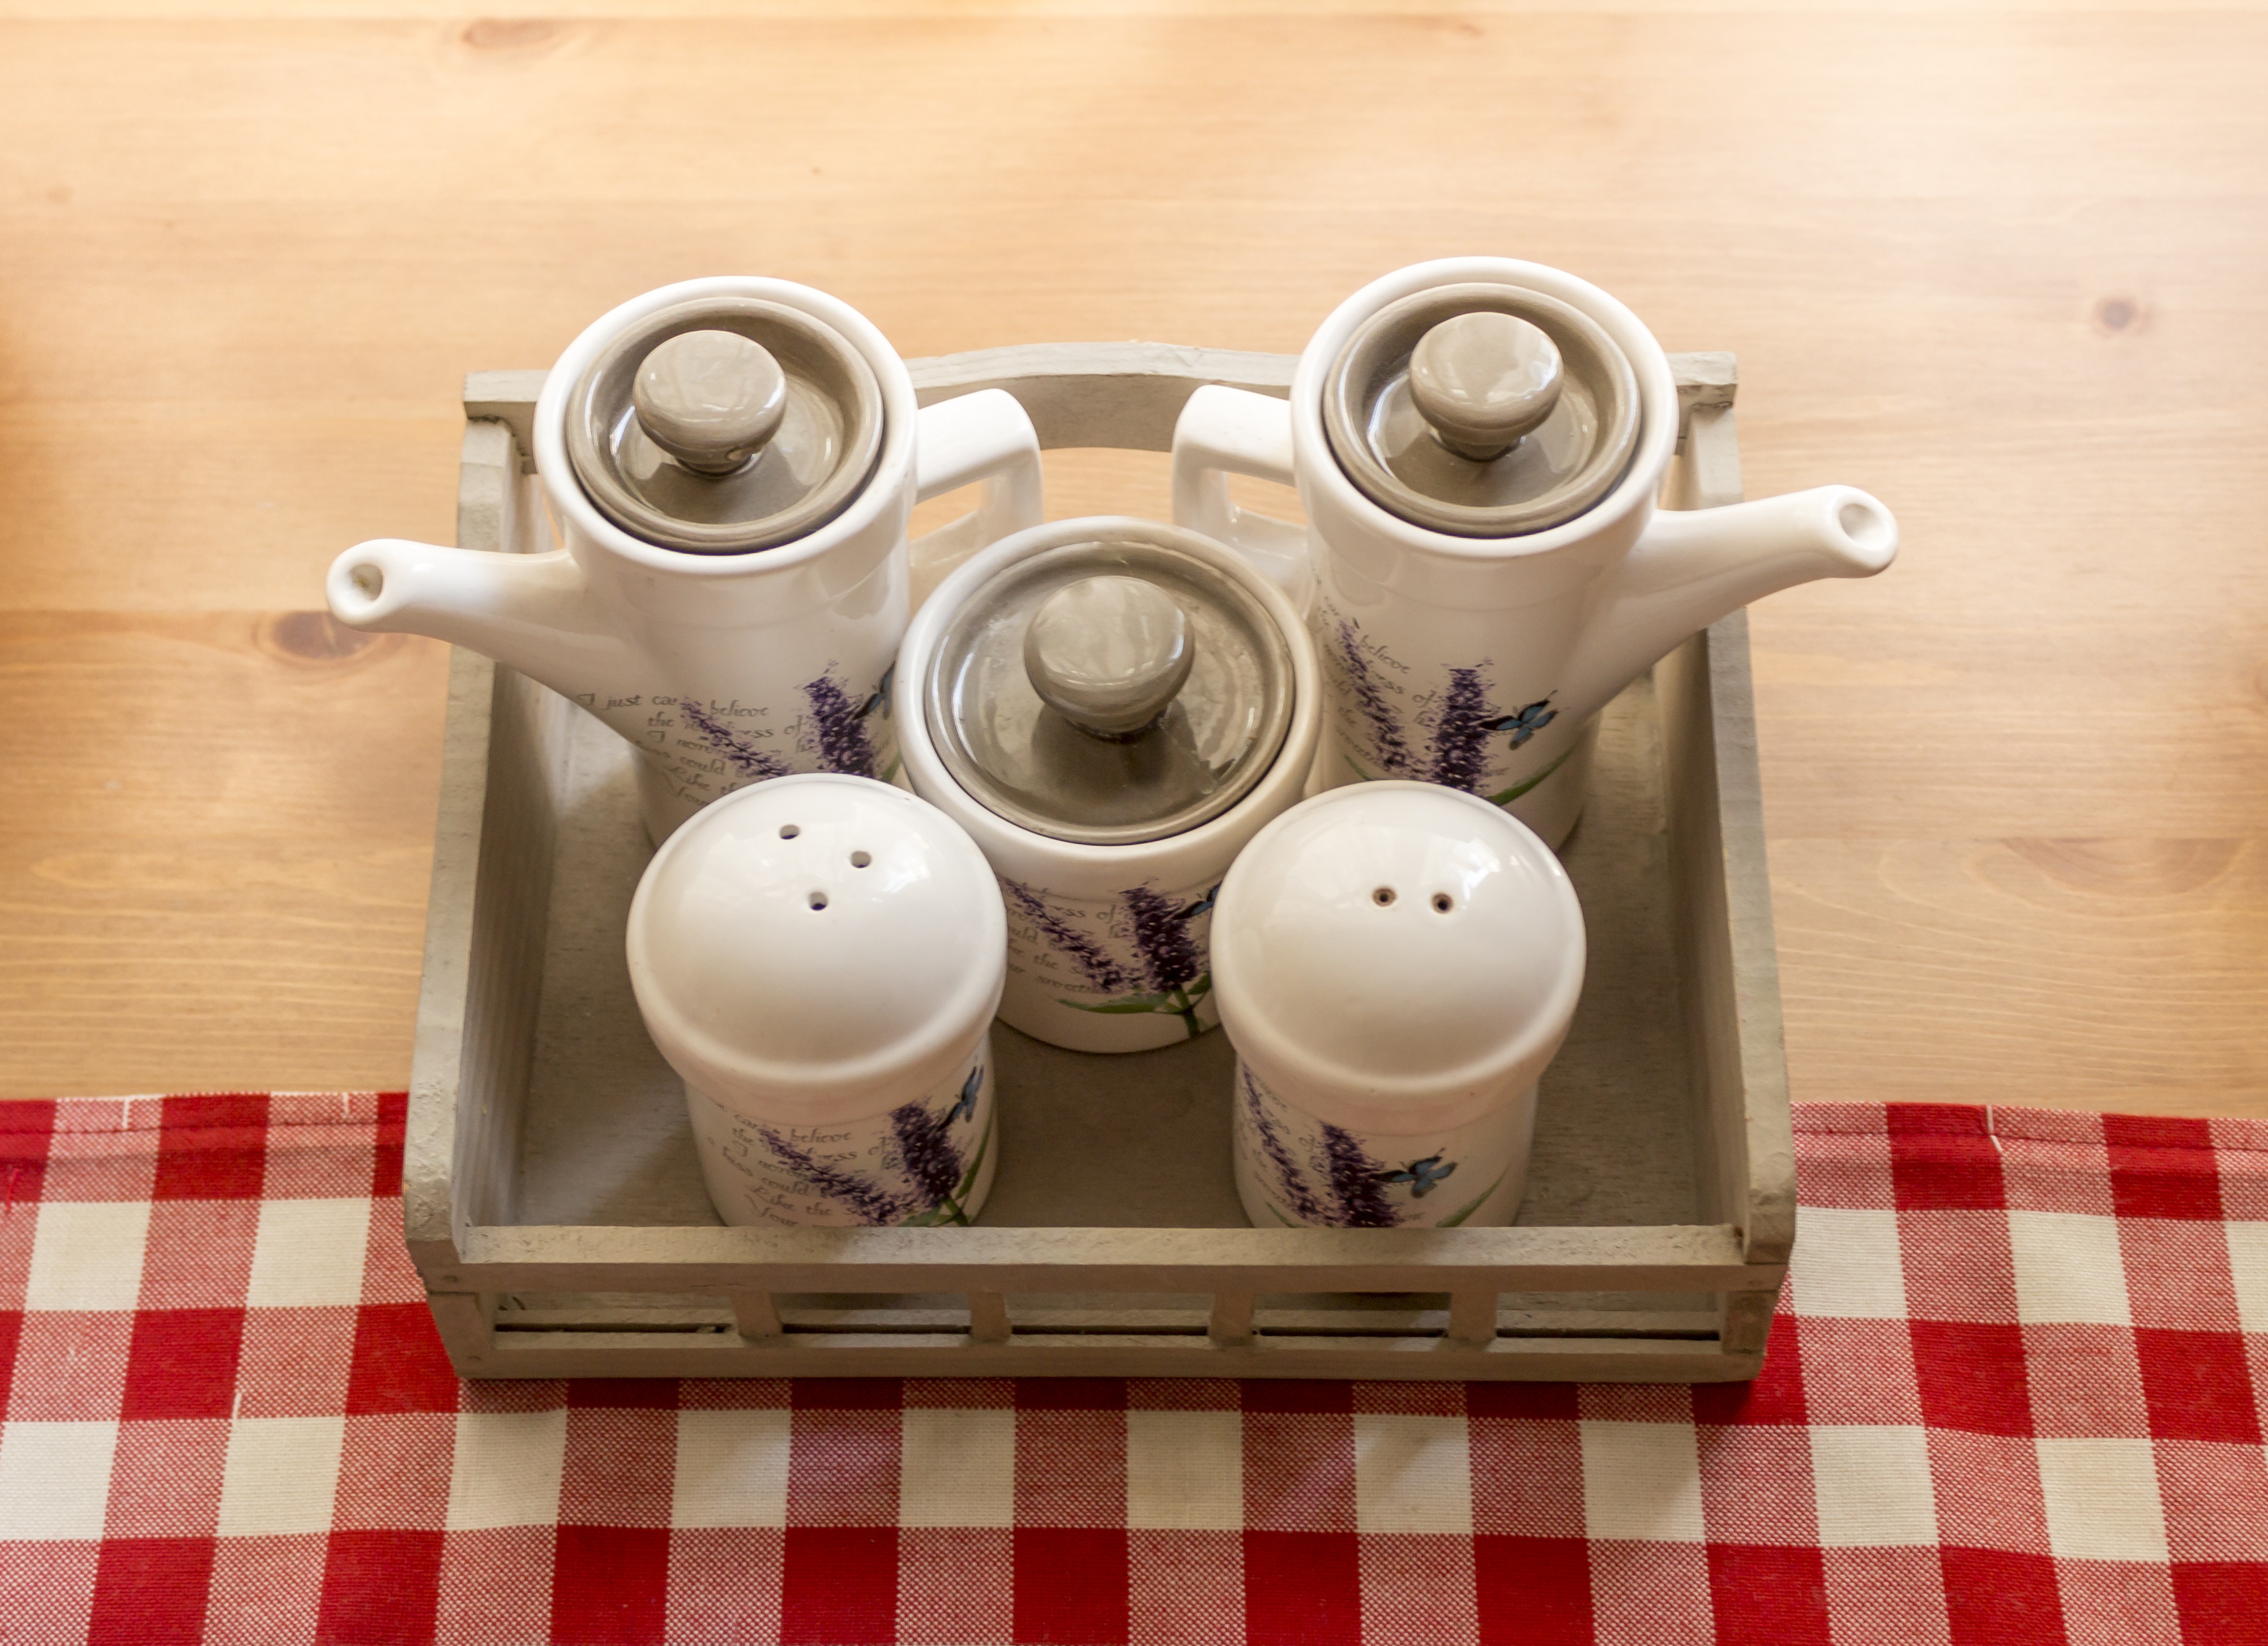
table, light, wood, cup, decoration, food, pepper, ceramic, kitchen, salt, drink, coffee cup, chopping board, porcelain, oil, olive oil, cover, vinegar, product photo, mesh cloth, food photo, cruet